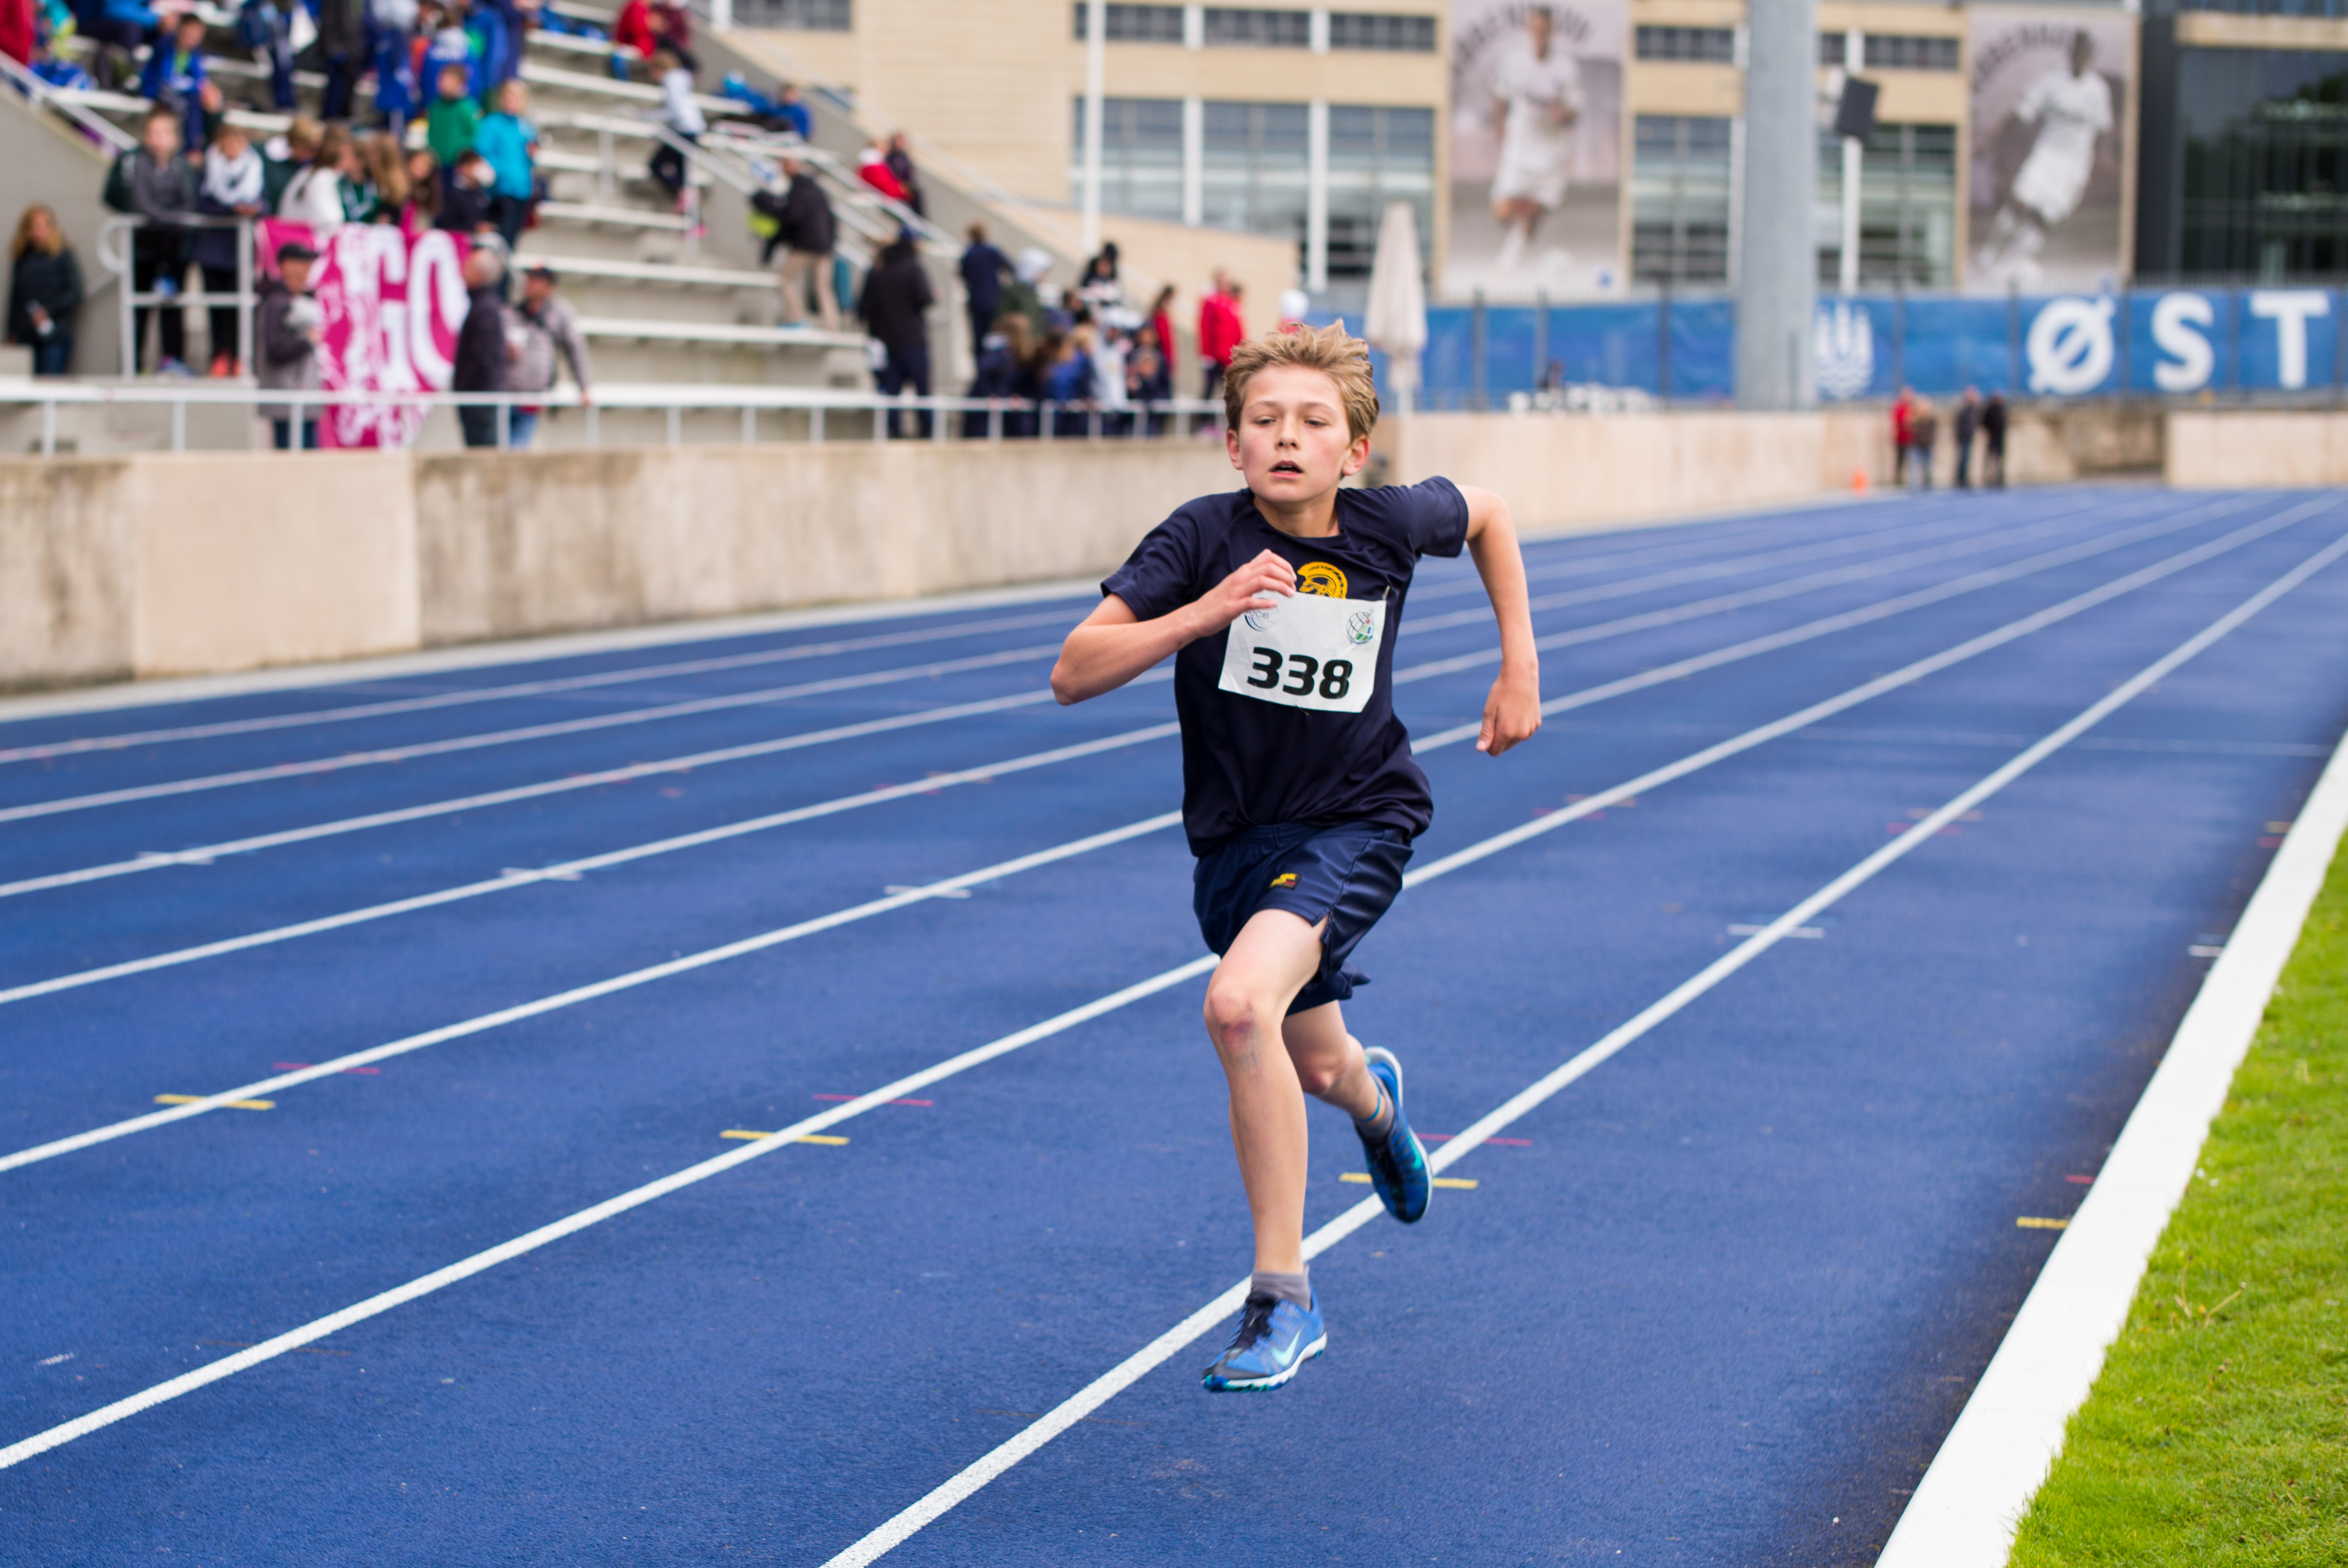
running, sports, endurance, athletics, sprint, physical exercise, human action, endurance sports, duathlon, track and field athletics, heptathlon, middle distance running, 800 metres, 4 100 metres relay